*Seh₂ul and *Meh₁not

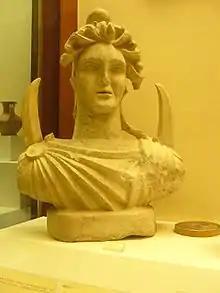
Bust of Men a deity considered descended from "*Meh₁not".

"*Meh₁not-" is reconstructed based on the Norse god Máni, the Slavic god Myesyats, and the Lithuanian god *Meno, or Mėnuo (Mėnulis). Remnants of the lunar deity may exist in Latvian moon god Mēness, Anatolian (Phrygian) deity Men; Mene, another name for Selene, and in Zoroastrian lunar deity Mah (Måŋha).